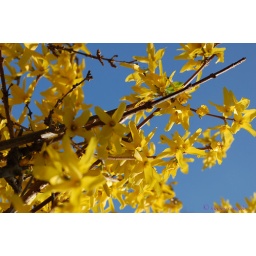
I love the yellow against the blue sky